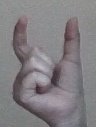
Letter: nun